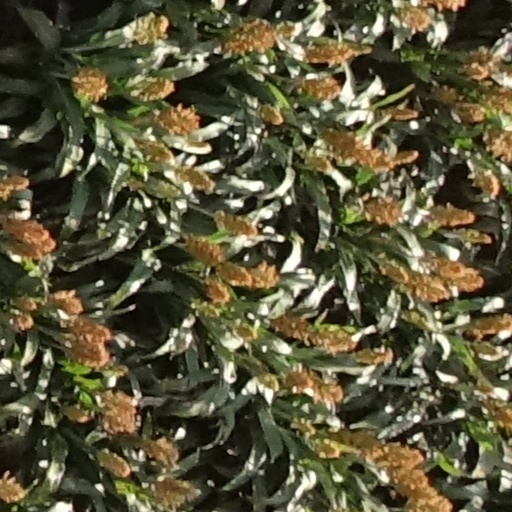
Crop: sorghum